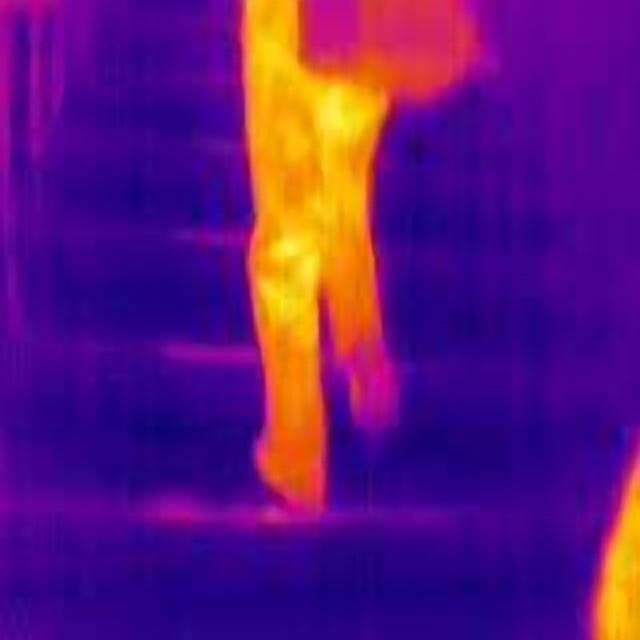
Detected objects:
label: person